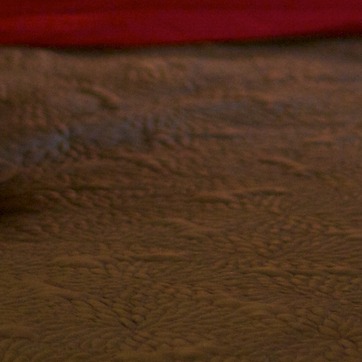
Material: fabric